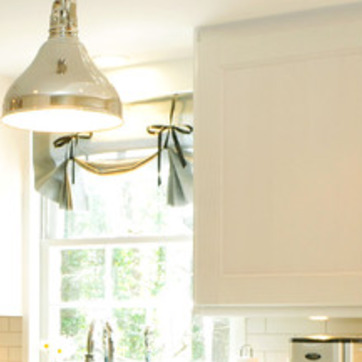
Material: fabric